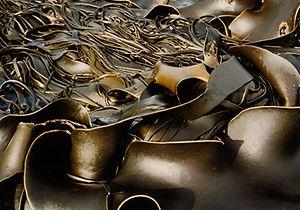
Durvilléa (Durvillea antartica ) ceinture côtière formée par les lanières flottantes
La flore des îles Kerguelen des îles et des eaux qui les entourent est à distinguer.
Lac Léman
Durvillaea, ou Durvilléa, est un genre d'algues brunes, le seul connu de la famille des Durvilleaceae.
Cette page présente une liste de références relatives à la botanique, à la phycologie et à la mycologie, d'ouvrages, de publications ou de sites internet reconnus par la communauté scientifique comme incontournables ou majeurs, qu'ils soient généraux ou plus ciblés. Pour les sujets comportant une liste de références trop importante, se reporter aux éventuelles sous-pages plus spécialisées via les liens proposés. Pour chaque discipline elle présente les grandes lignes historiques de la littérature et cite les auteurs ayant le plus de notoriété.
Durvillaea antarctica est une espèce d'algues brunes géantes des régions sub-antarctiques de la famille des Durvillaeaceae.